Jessup's Mill

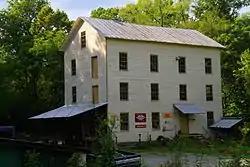

Jessup's Mill, also known as Stokes County Union Milling Company, is historic grist mill, standing on the banks of the Dan River, in the community of Collinstown in northwest Stokes County, North Carolina. It was built in 1910, and is a tall -story, rectangular, heavy timber-frame building sheathed in weatherboard. Associated with the mill are the contributing warming room; the original miller's house, also known as "honeymoon cottage"; and outhouse.